Orestiada

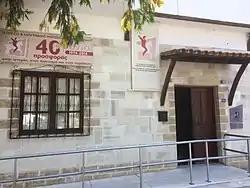
Historical and Folklore Museum of Orestiada

In ancient times, there was Orestias, a small settlement on this site which legends claim was founded by Orestes, the son of Agamemnon and Clytemnestra.